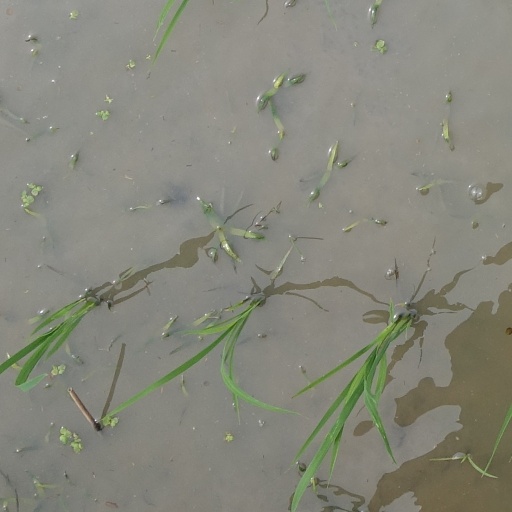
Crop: rice